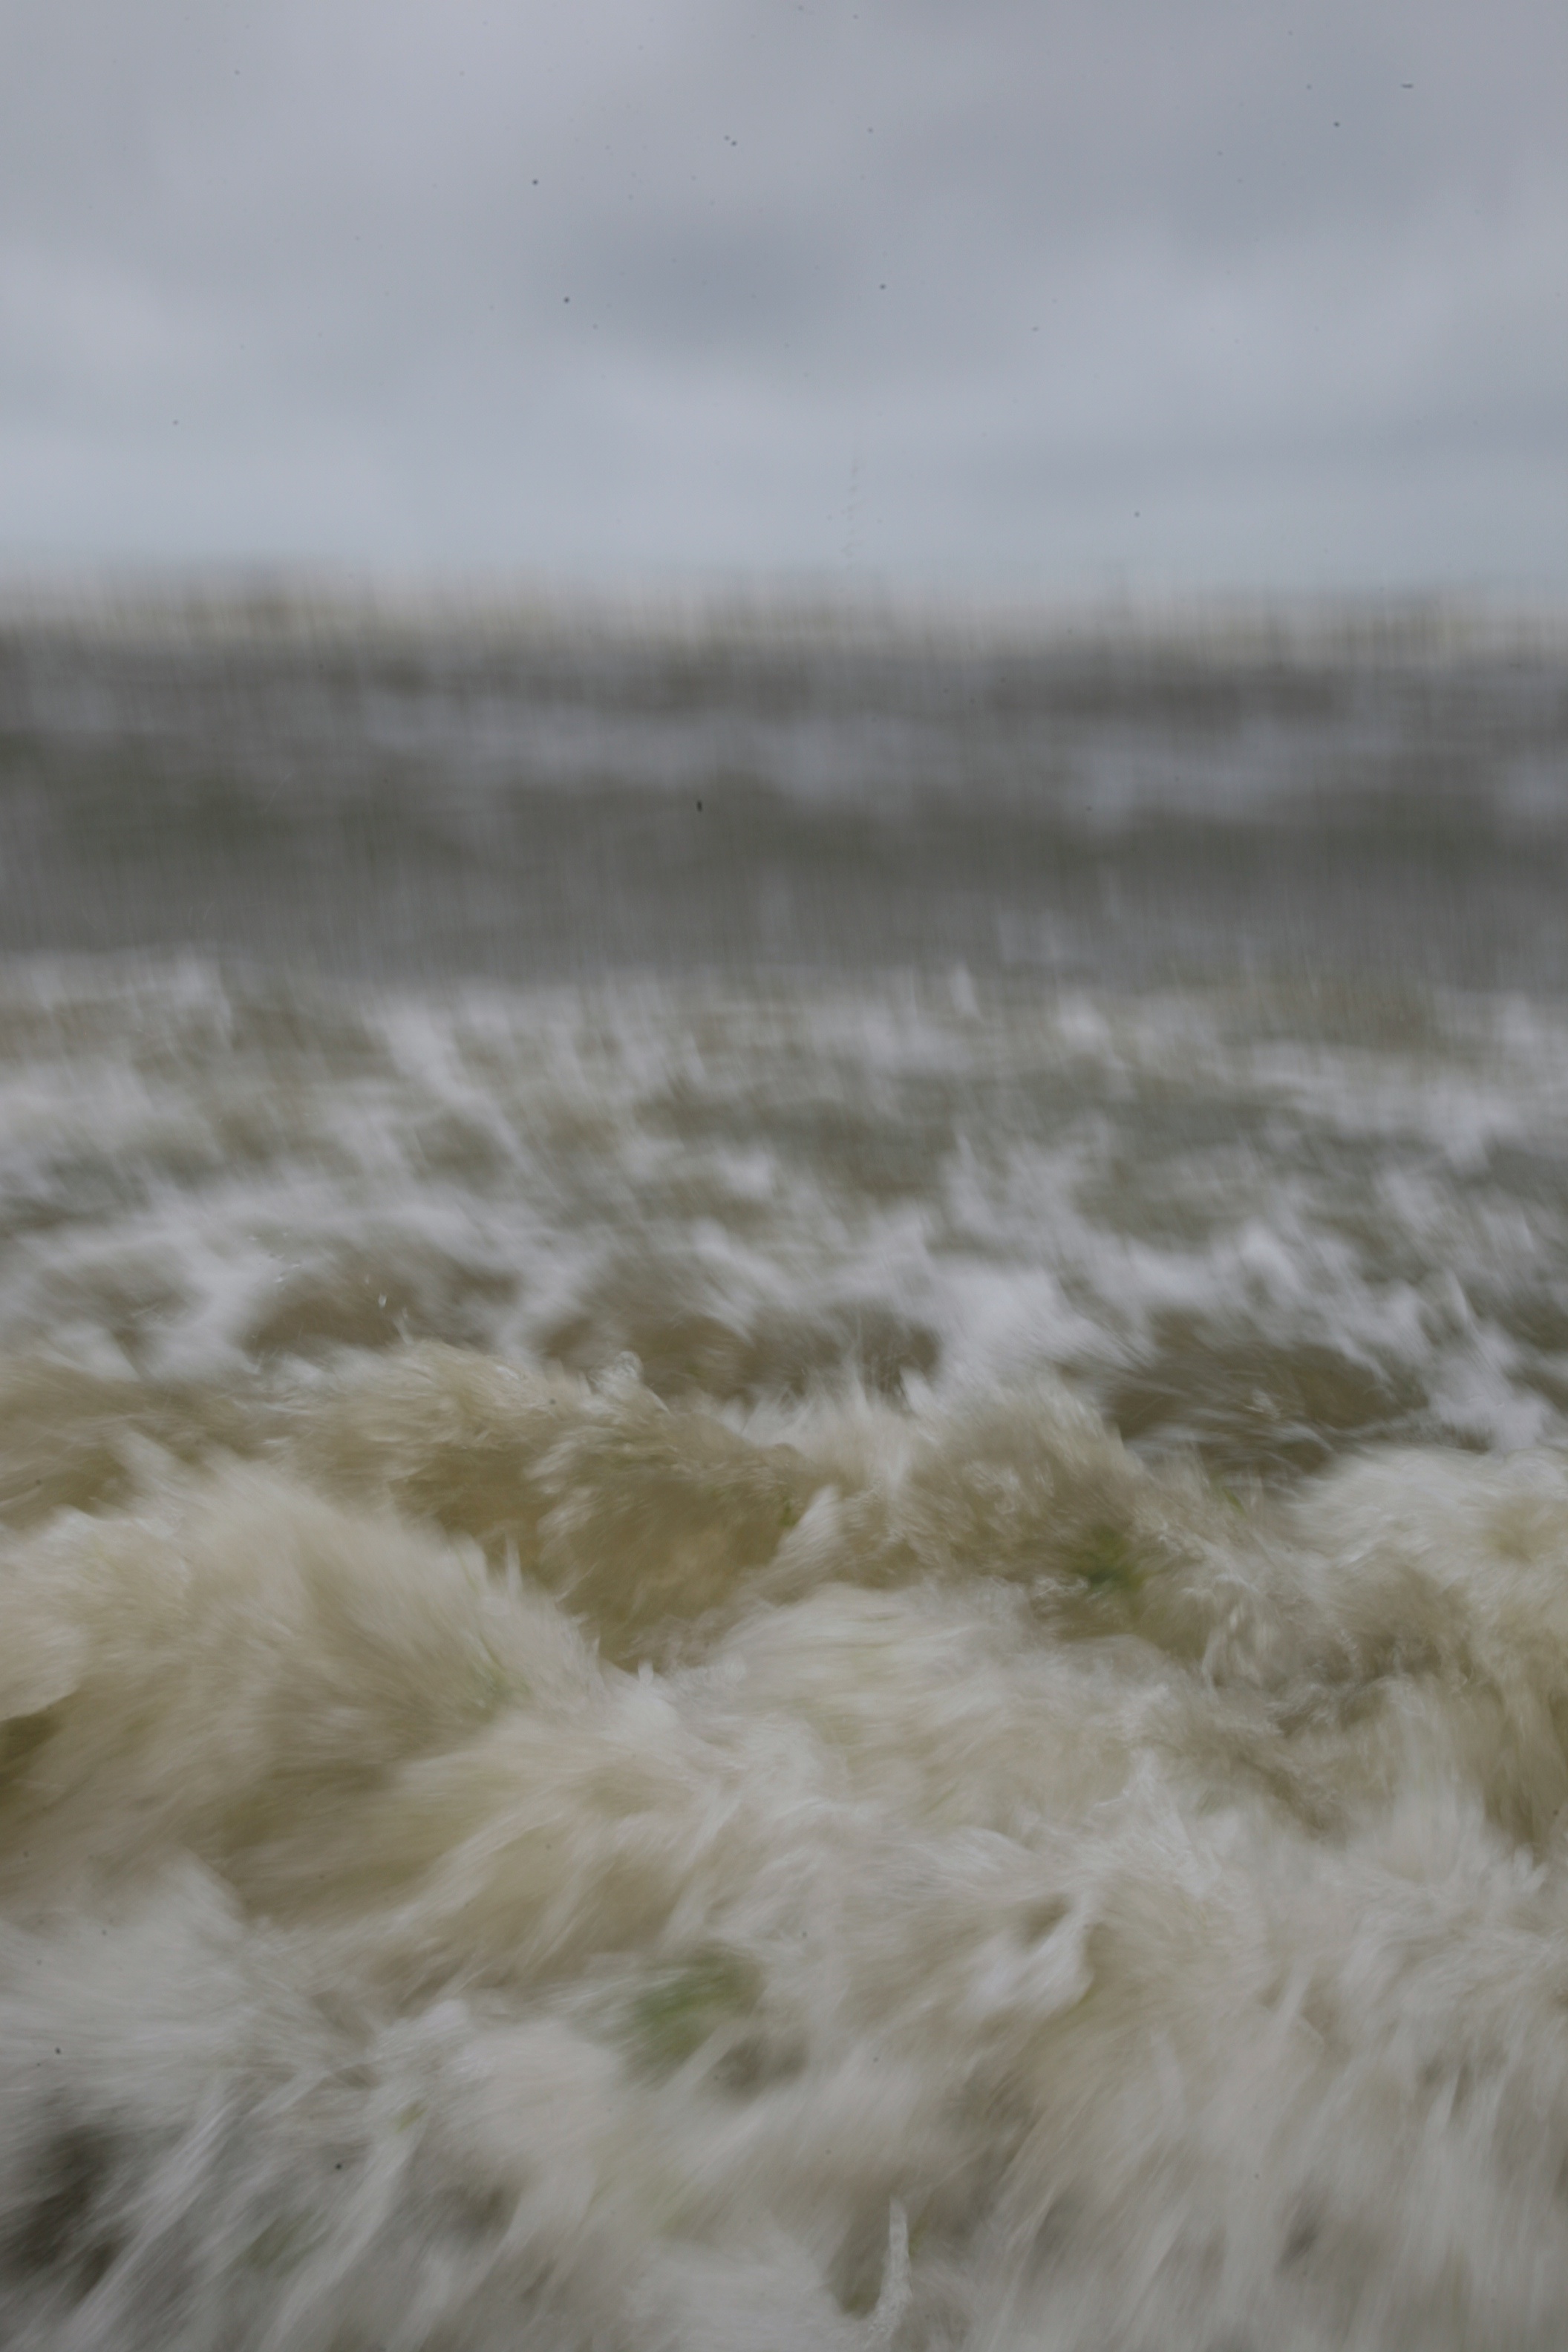
beach, sea, coast, water, sand, ocean, snow, cloud, shore, wave, wind, frost, france, weather, material, body of water, strand, mer, playa, channel, cume, frankreich, habitat, vague, freezing, scum, pasdecalais, cotedopale, stellaplage, manche, cucq, welle, submersion, untertauchen, mudflat, atmospheric phenomenon, wind wave